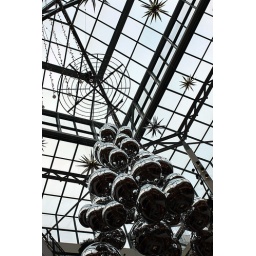
Big shiny balls hang down upon us. Who knows what they are made of.